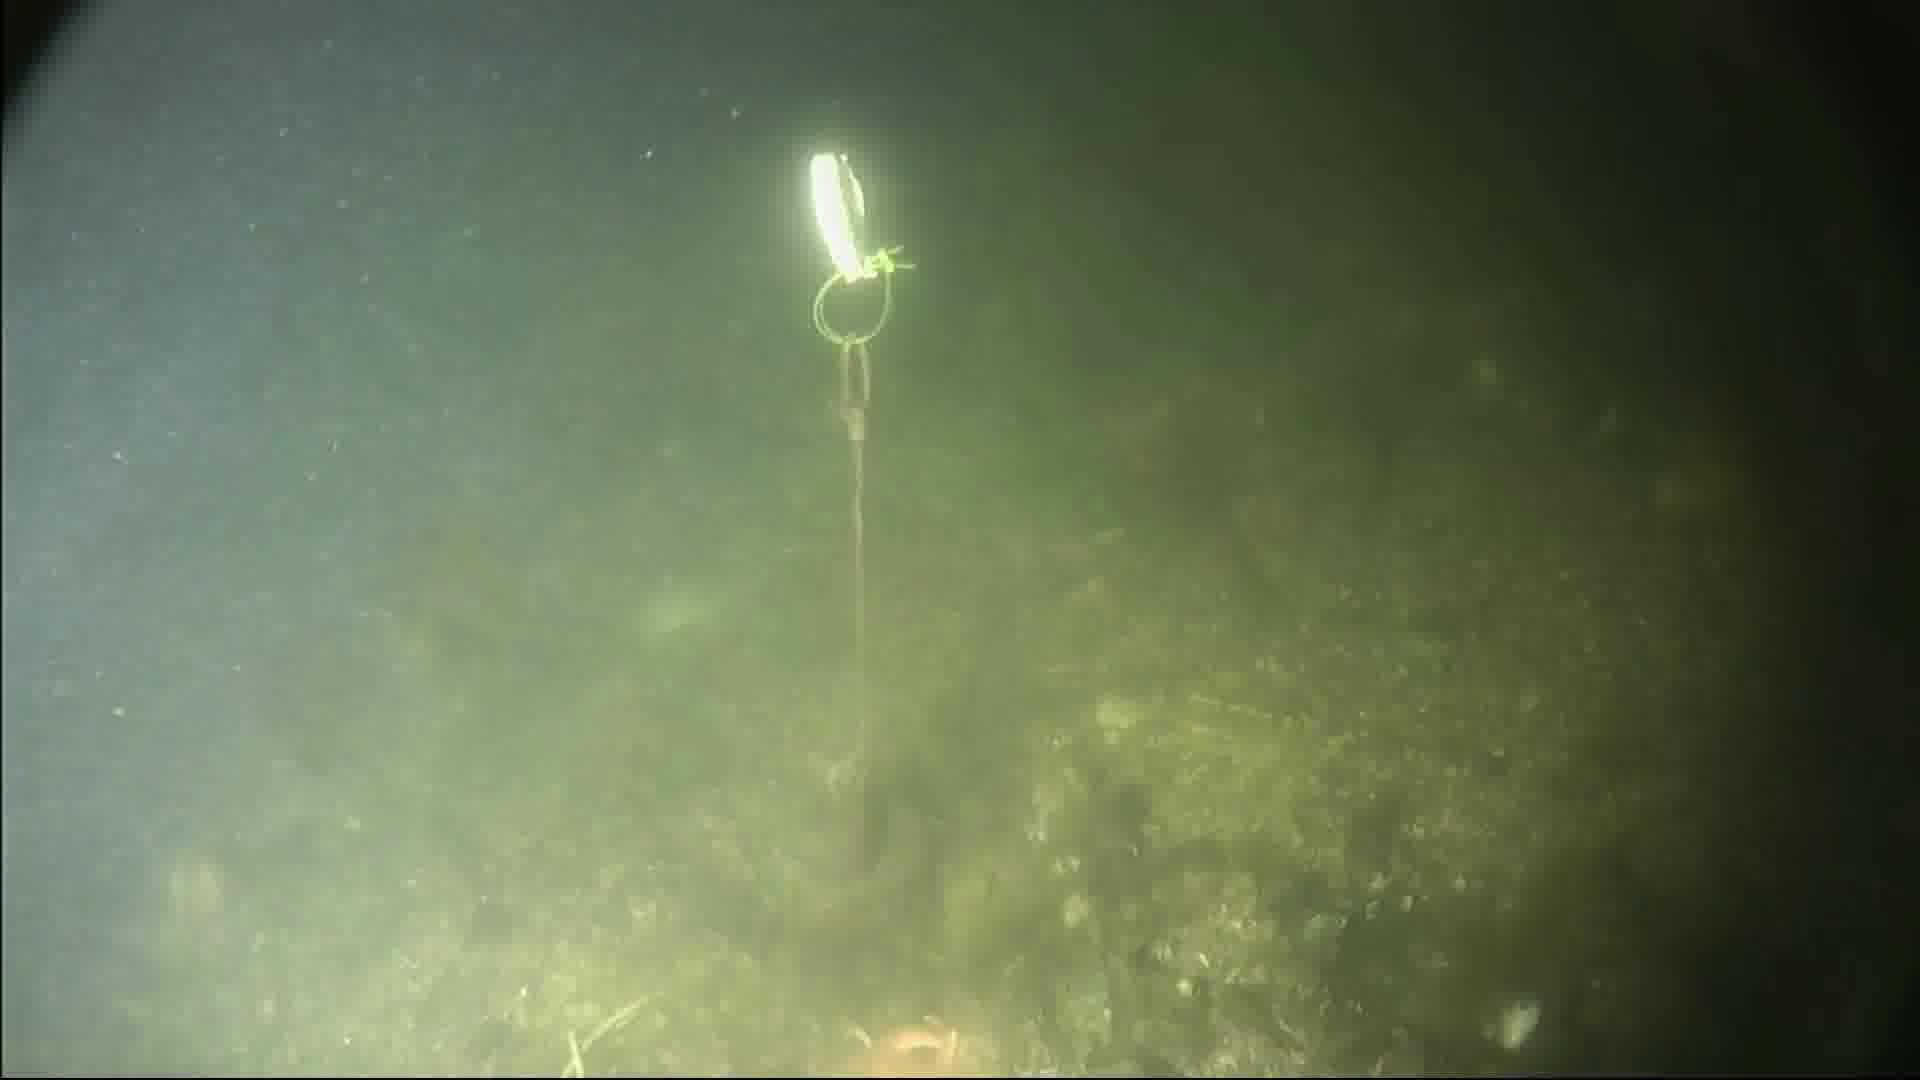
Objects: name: starfish
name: crab